David Bitan

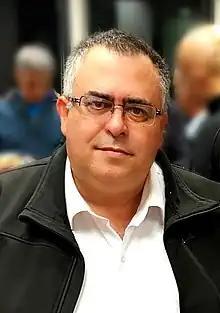
Bitan in 2016

David Hai Bitan (born 8 April 1960) is an Israeli lawyer and politician. He currently serves as a member of the Knesset from the Likud party. During 2016 and 2017 he served as the Chairman of the Coalition and Chairman of the Likud party in the Knesset, and in the 23rd Knesset served as Chairman of the Immigration and Absorption Committee. Israeli attorney general Avichai Mandelblit announced on 26 January 2020 that Bitan would be indicted for "bribery, fraud and breach of trust, as well as money laundering and tax offenses" following a hearing.